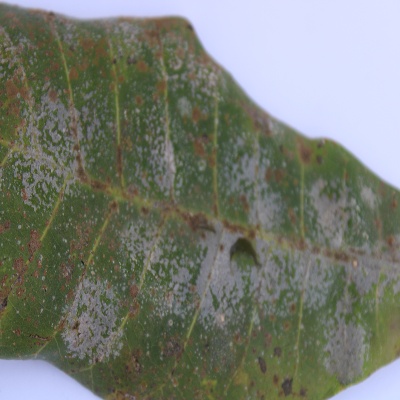
Crop: Cashew
Condition: red rust